Britannia Secunda

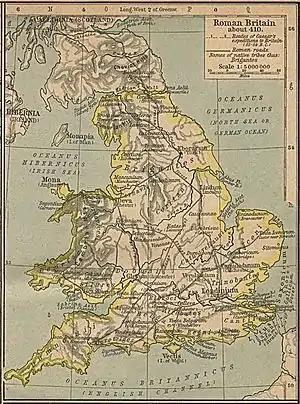
Roman Britain around AD 410, without speculative provincial borders.

Britannia Secunda or Britannia II (Latin for "Second Britain") was one of the provinces of the Diocese of "the Britains" created during the Diocletian Reforms at the end of the 3rd century. It was probably created after the defeat of the usurper Allectus by Constantius Chlorus in AD 296 and was mentioned in the Verona List of the Roman provinces. Its position and capital remain uncertain, although it probably lay further from Rome than Britannia I. At present, most scholars place Britannia II in Yorkshire and northern England. If so, its capital would have been Eboracum (York).